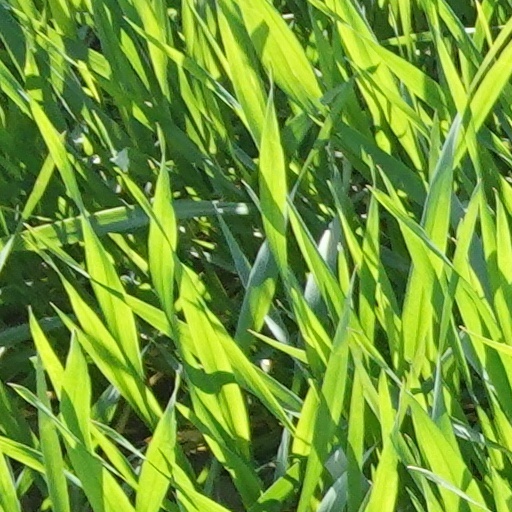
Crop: wheat